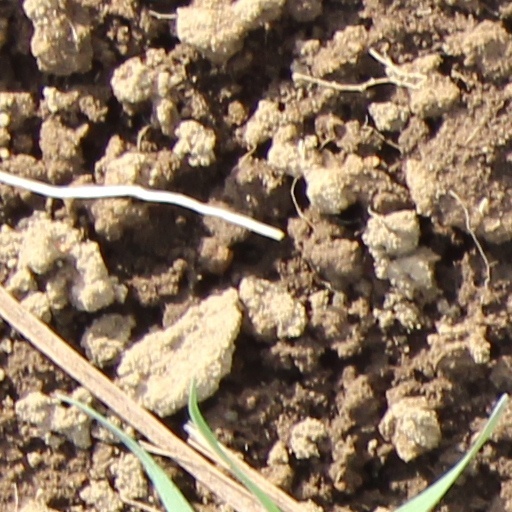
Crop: wheat